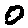
Label: 0